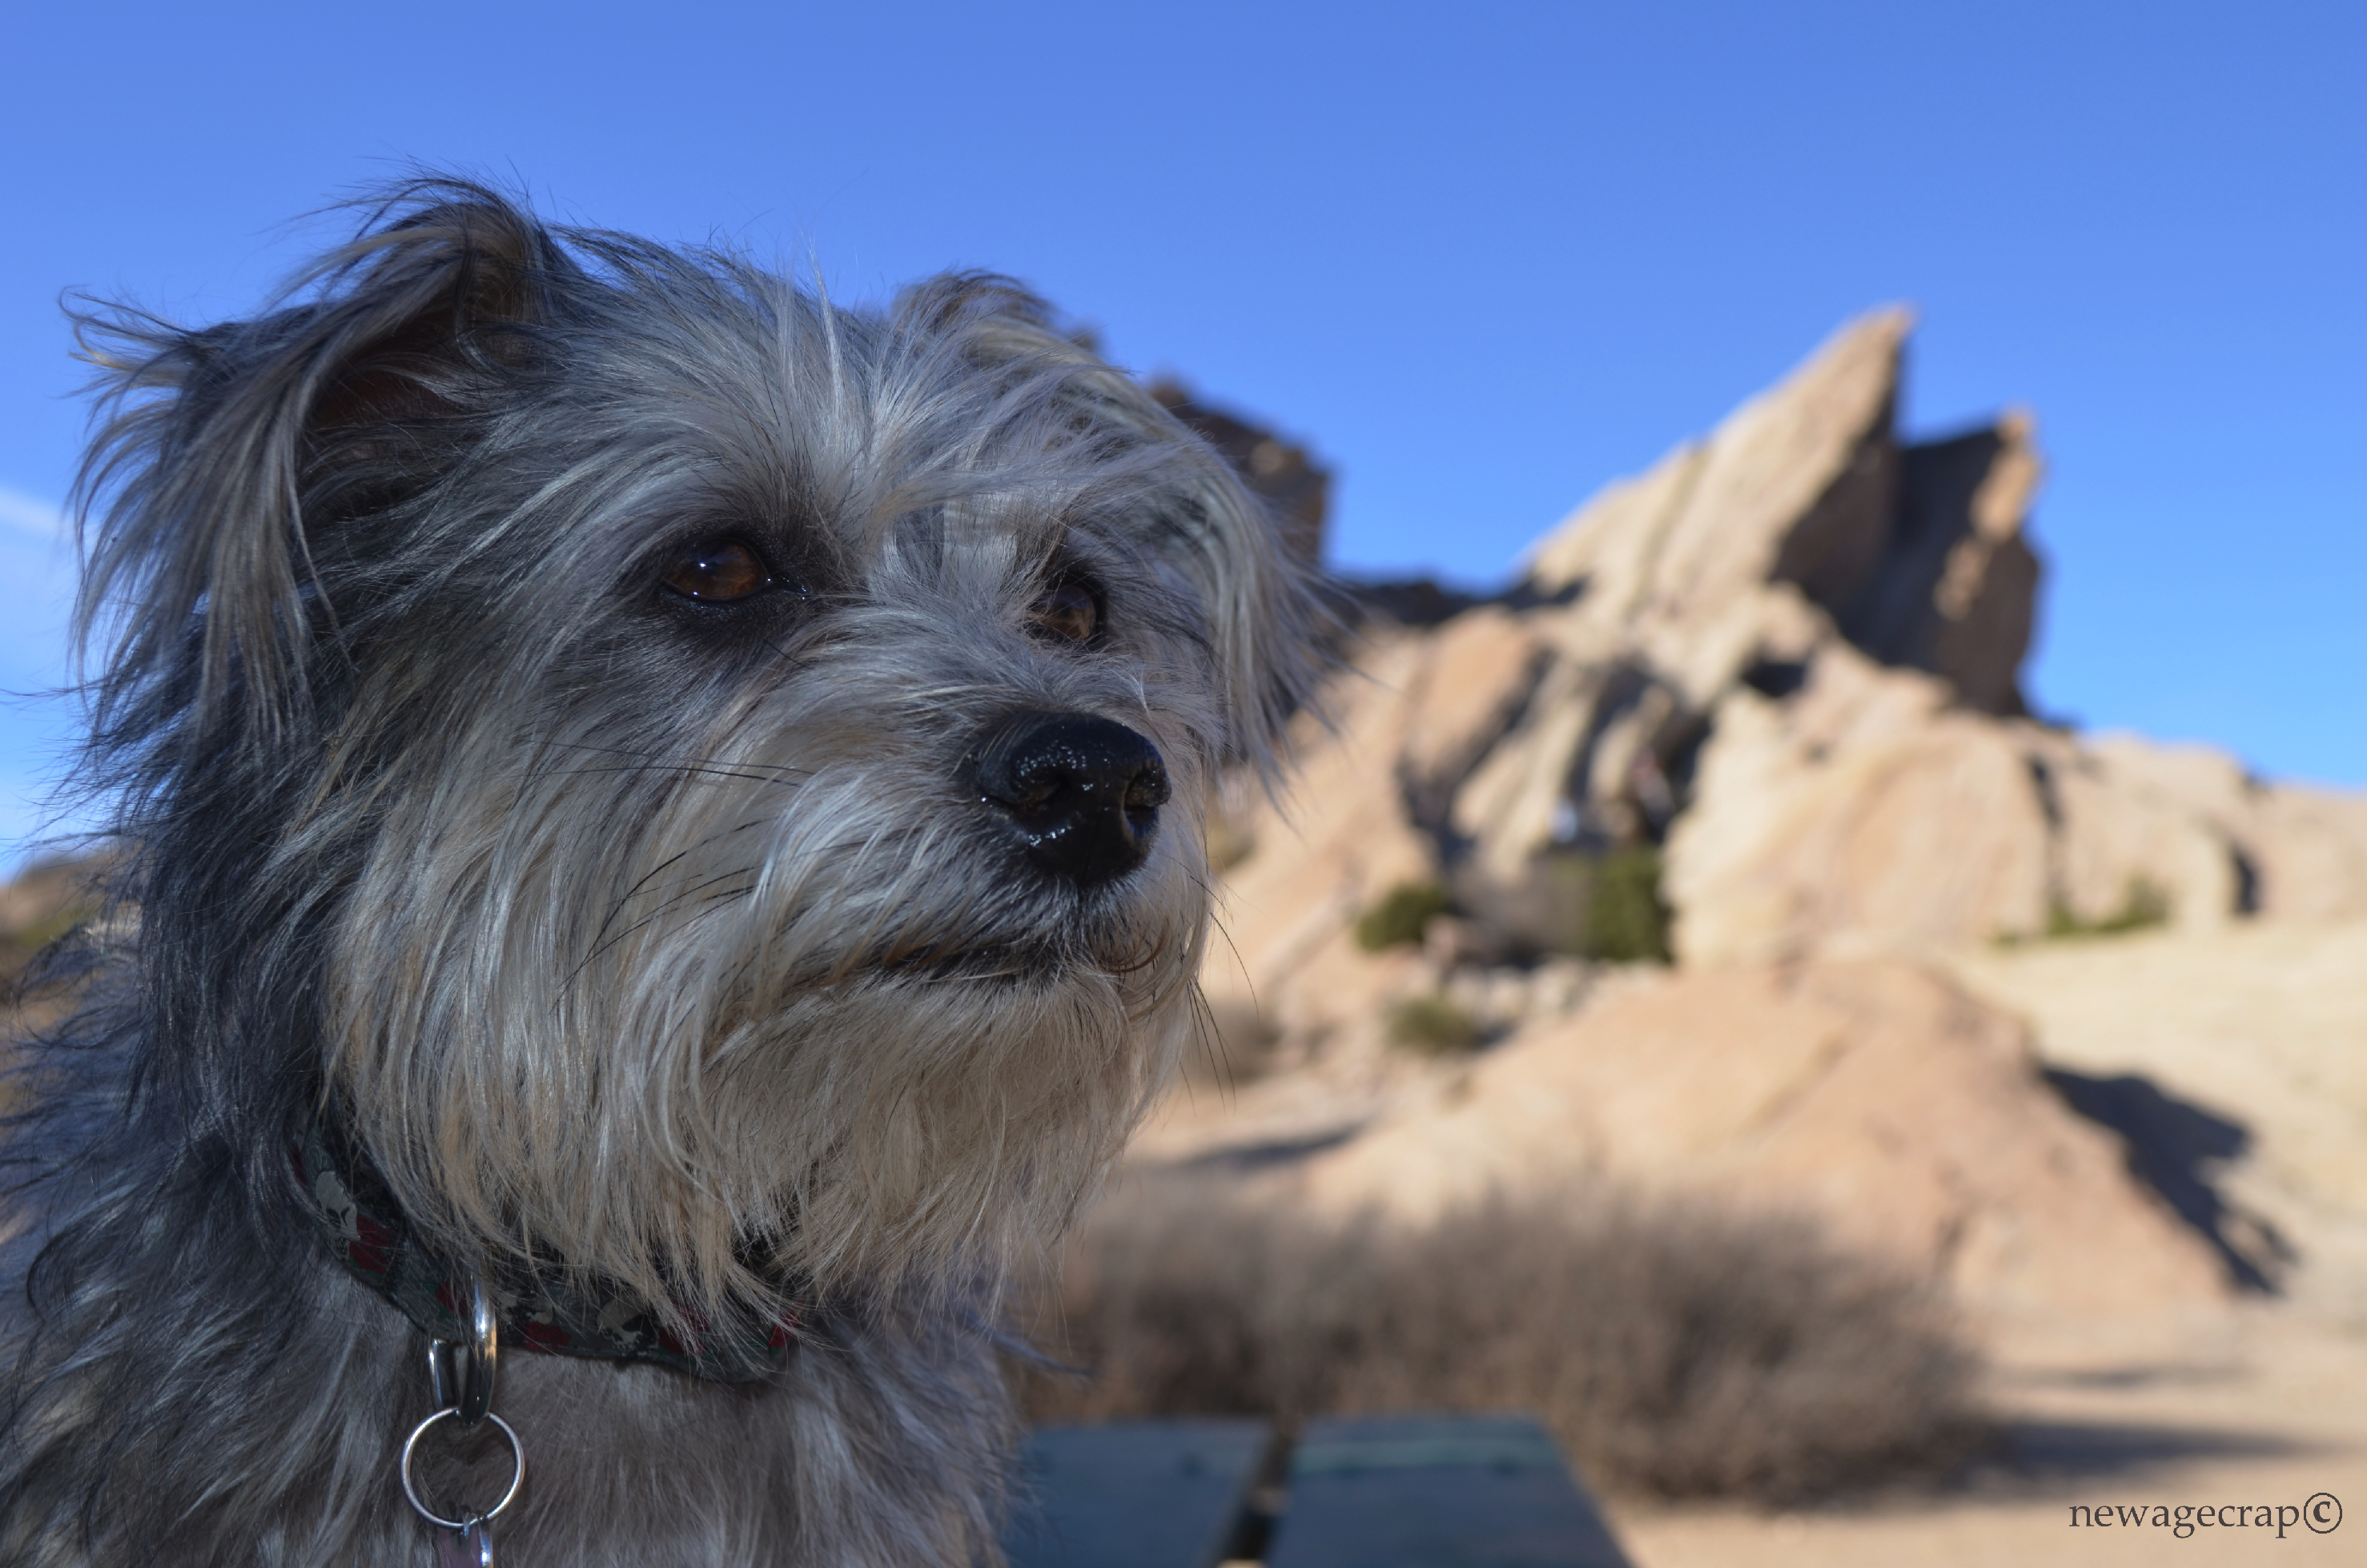
dog, mammal, nikon, california, vertebrate, socal, southerncalifornia, schnauzer, miniature schnauzer, dog breed, terrier, nikond5100, losangelescounty, moviestar, santaclarita, branmuffin, vasquezrocks, aquadulce, famousdog, terriermix, brandidog, aquadulcecalifornia, aquadulceca, cairn terrier, tibetan terrier, havanese, dog like mammal, carnivoran, west highland white terrier, schnoodle, dandie dinmont terrier, glen of imaal terrier, dog crossbreeds, morkie, norfolk terrier, vulnerable native breeds, catalan sheepdog